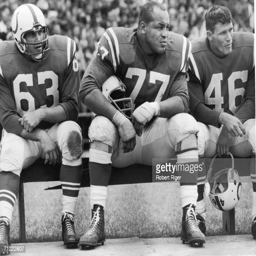
person sits on the bench flanked by teammates during a game 1960s